Maryse Mizanin

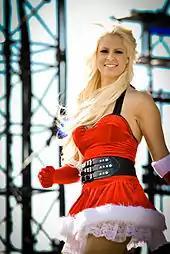
Maryse at the Tribute to the Troops event in December 2010

Maryse made her first appearance on "Raw" on March 2, as a commentator for a match involving the WWE Women's Champion Melina, with Maryse attacking her after the match. The following week, Maryse made her in-ring debut on "Raw" in a champion vs champion lumberjill match, which she defeated Melina. The rivalry extended to a tag team match on "SmackDown" on March 13, where Melina and Maria defeated McCool and Maryse. On March 27 episode of "SmackDown", Maryse made her first championship defense, losing by disqualification after the returning Gail Kim attacked Maryse and McCool, and thus retained the championship. On April 5, Maryse competed in a 25-Diva Miss WrestleMania battle royal at WrestleMania XXV, but she was eliminated by Beth Phoenix and the match was won by Santina Marella (Santino Marella dressed in drag). Maryse made her last appearance on "SmackDown" on April 24, retaining her championship against Gail Kim.